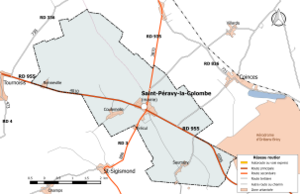
Carte du réseau routier de la commune de fr:Saint-Péravy-la-Colombe.
Saint-Péravy-la-Colombe est une commune française, située dans le département du Loiret en région Centre-Val de Loire.